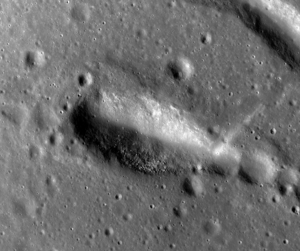
Ann est un cratère d'impact sur la face visible de la Lune. Le nom fut officiellement adopté par l'Union astronomique internationale en 1976, en référence à Anne, le prénom féminin d'origine hébraique.